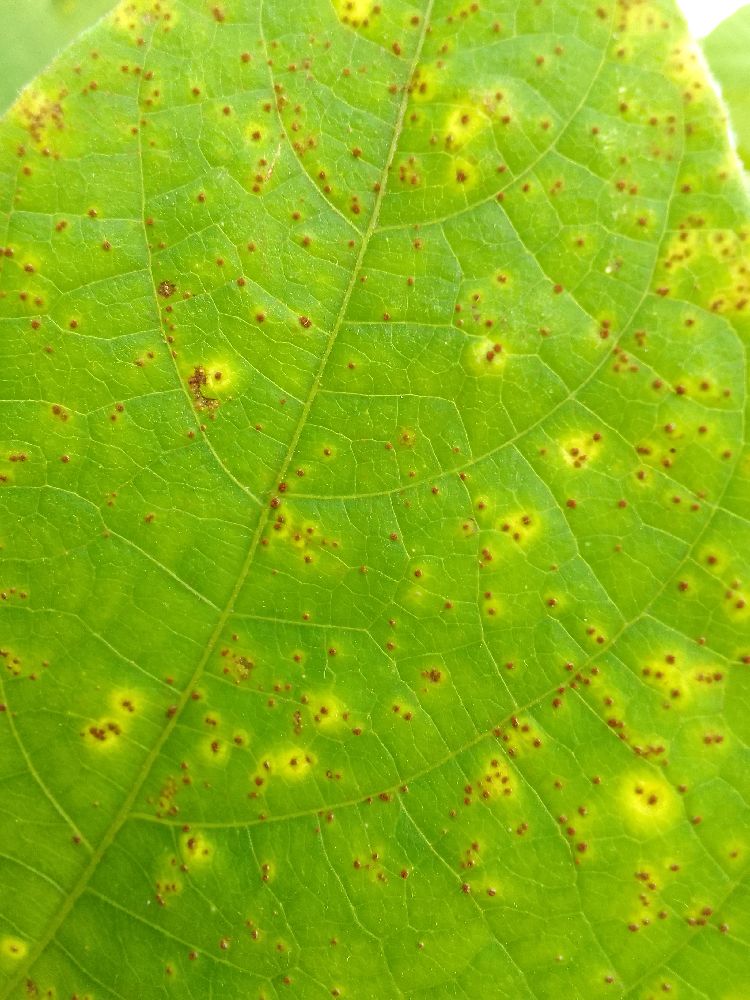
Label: rust